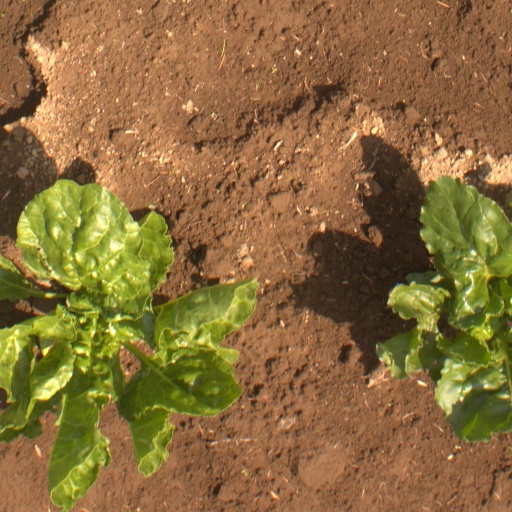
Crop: sugar beet